Worldwide Developers Conference

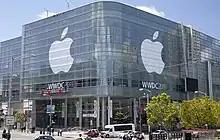
Moscone West during WWDC 2011

WWDC 2011 was held in Moscone Center West from June 6 to 10, 2011. The event reportedly sold out within just 12 hours of the 5,000 tickets being placed on sale on March 28, 2011. The ticket price also remained the same from the 2010 WWDC, selling at US$1,599, however, after-market pricing for tickets ranged from US$2,500 to US$3,500. At the keynote, Apple unveiled its next generation software: Mac OS X Lion, the eighth major release of Mac OS X; iOS 5, the next version of Apple's advanced mobile operating system which powers the iPad, iPhone and iPod Touch; and iCloud, Apple's upcoming cloud services offering. Michael Franti and Spearhead played at the Bash in Yerba Buena Gardens on June 9. Attendees received a black track jacket similar to that of the prior year, but with a smaller "WWDC" across the front and the number "11" stitched on the back. This was the final Apple event hosted by Jobs during his lifetime, before his death four months later.